Castle of Lanhoso

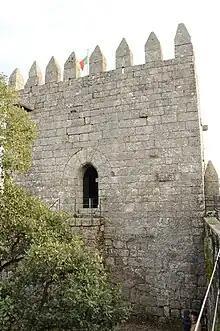
The facade of the keep tower

The castle is situated in a rural landscape, isolated and implanted mount along a massif range called as Laje Grande, that divides the watersheds of the Cávado and Ave river systems. The highest point of the mountain consists of the a large rocky hilltop, where the medieval castle overlooks the town of Póvoa de Lanhoso. The location is situated over a small fertile valley that is well irrigated, crossed by the Ribeira da Póvoa, Ribeira Pereira and Ribeira de Pregal, that are tributaries of the Ave watershed. Half way on the flank, on the road accessway are vestiges of a Romanized settlement of pre- to proto-historic nature. At the top of the mount, within the walls of the castle is the Sanctuary of Nossa Senhora do Pilar, with a winding "Via Sacra" that extends from the foot of the hill, punctuated by five chapels and a support building for pilgrims with restaurant.